Skaergaard intrusion

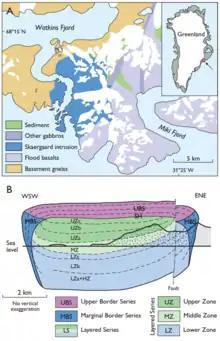
Map and section through the Skaergaard intrusion.

The Skaergaard intrusion is a layered igneous intrusion in the Kangerlussuaq area of East Greenland and is composed of various rocks and minerals including gabbro, olivine, apatite, and basalt.